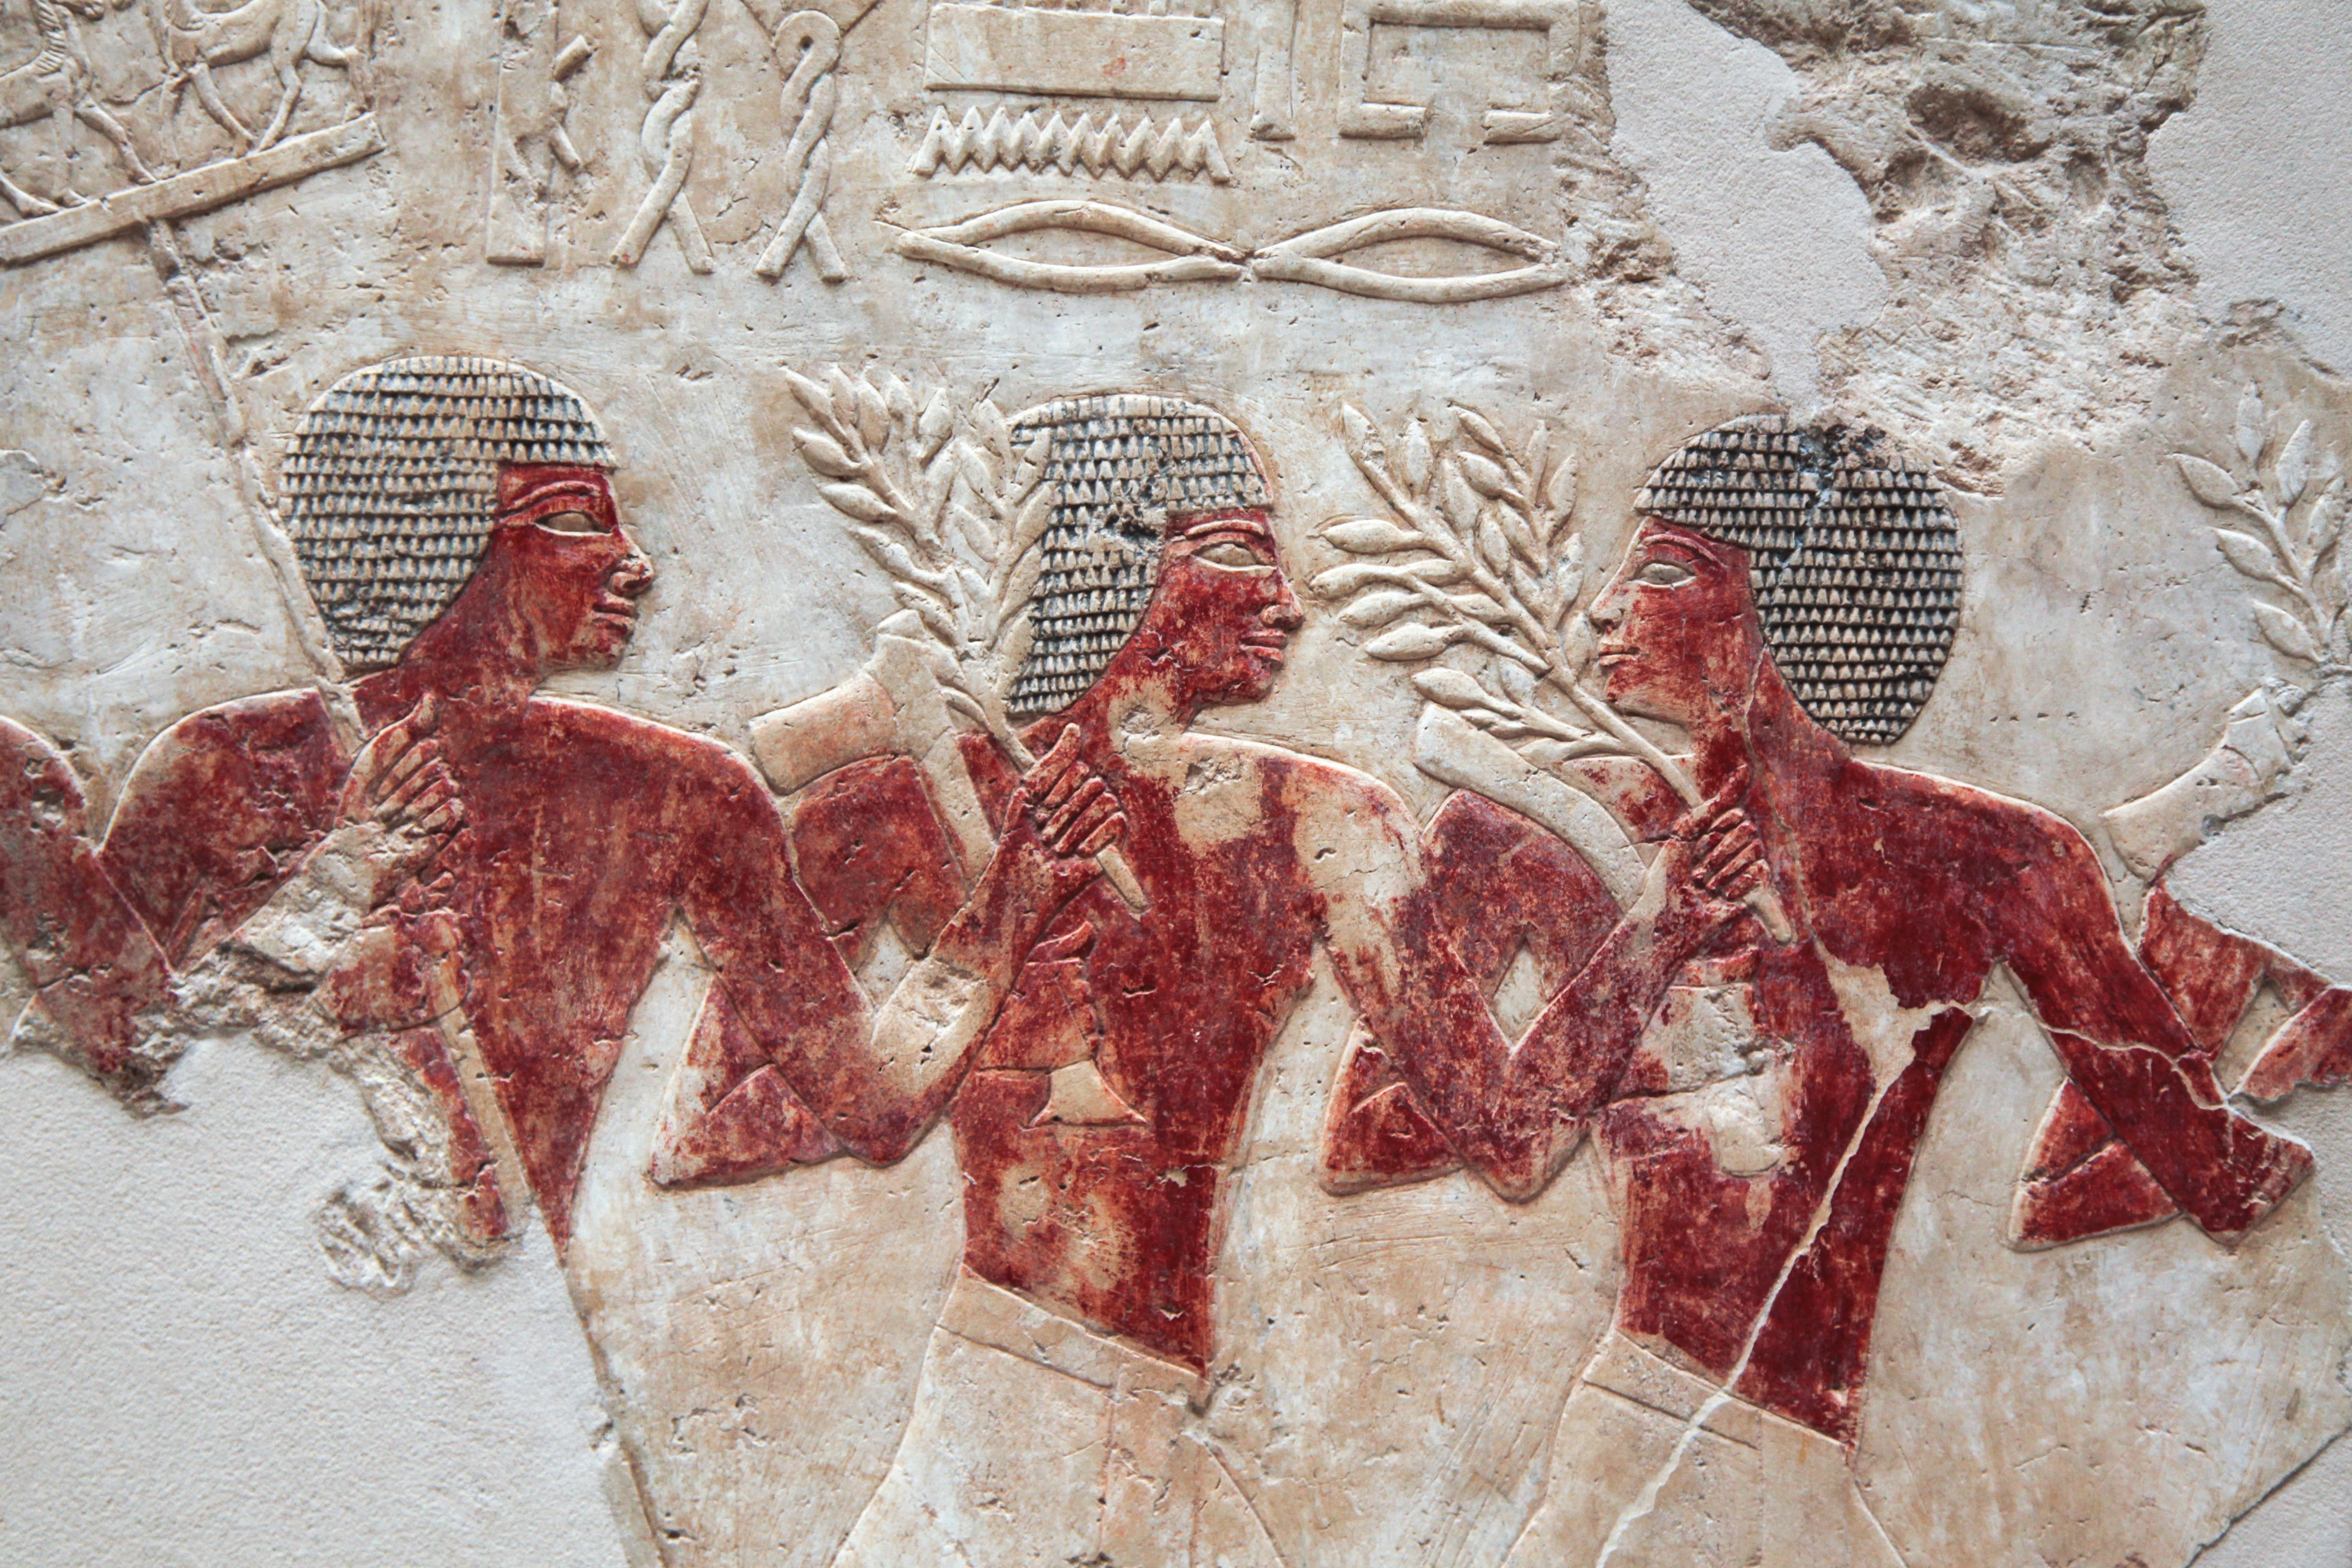
architecture, white, antique, wall, sandstone, stone, red, religion, ancient, tourism, egypt, sculpture, art, archaeology, temple, ruins, archeology, history, detail, carving, traditional, egyptian, symbols, pharaoh, ancient history, egyptology, egyptian art, three men, men at work, working men